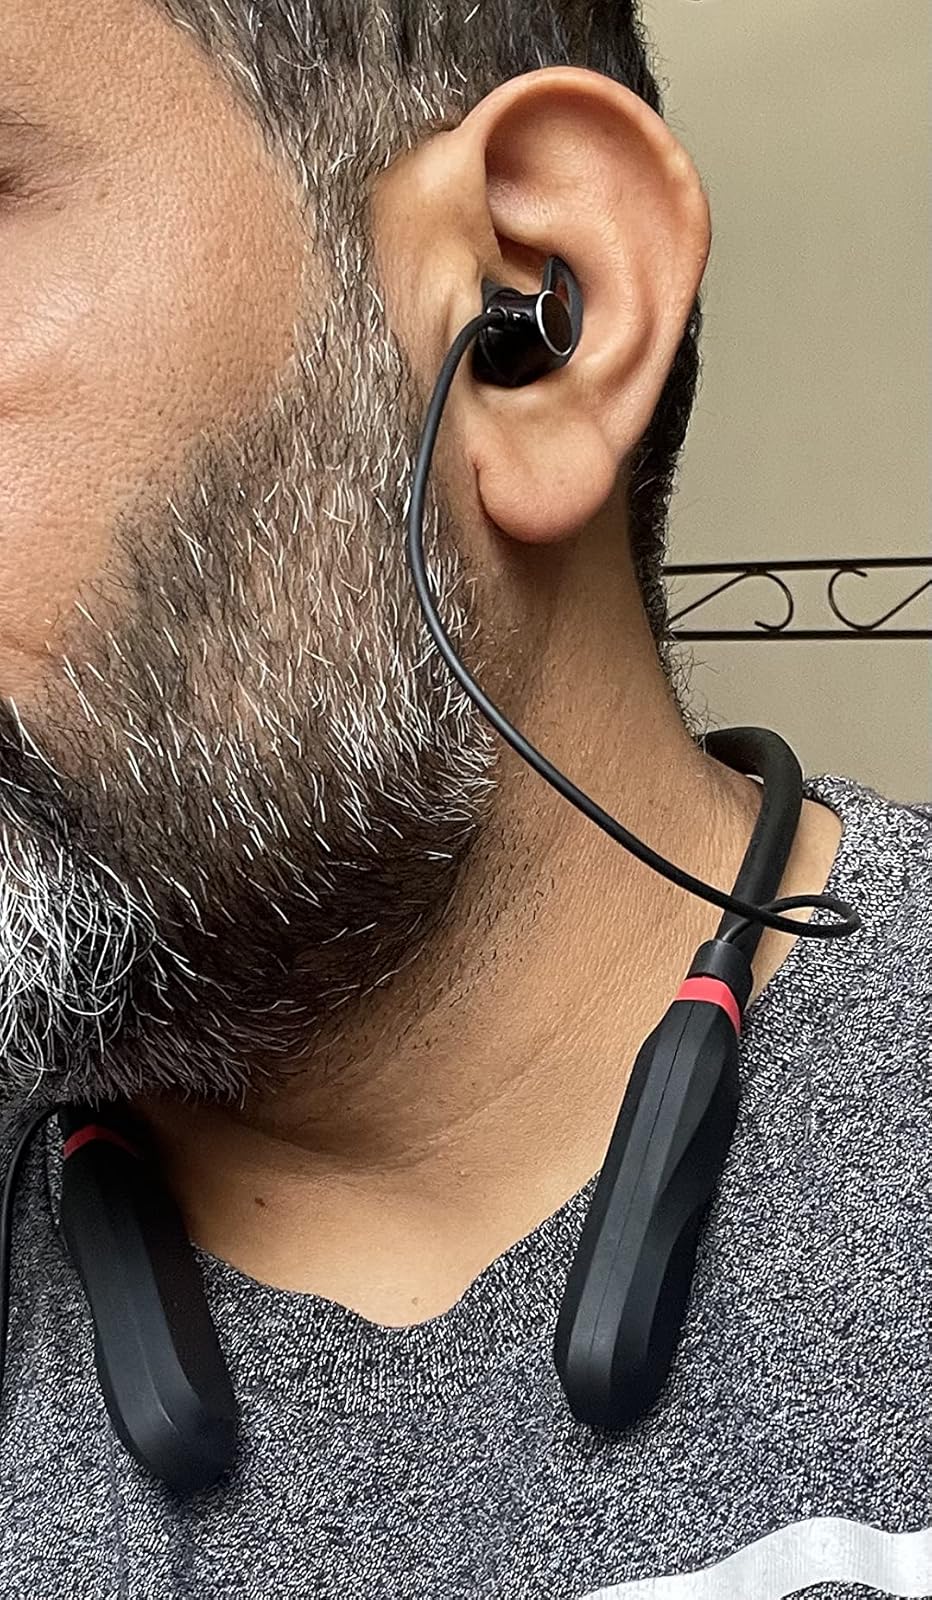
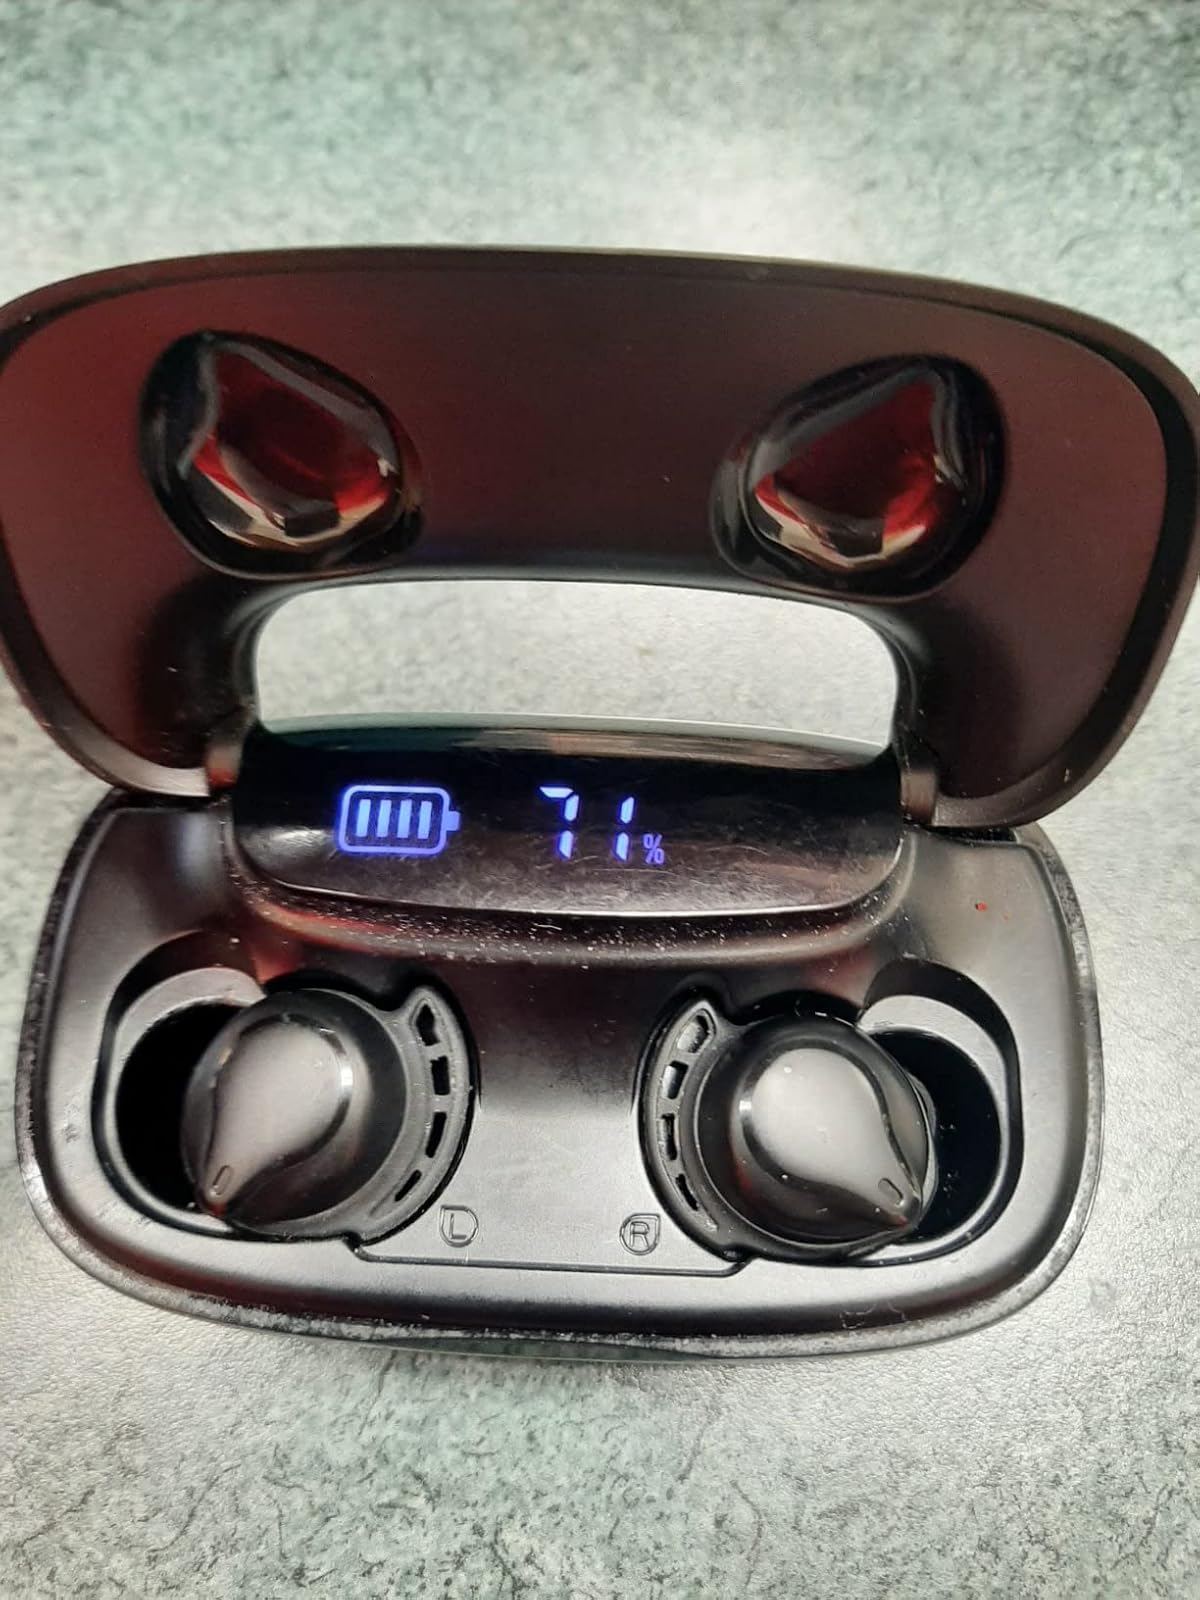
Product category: earbuds
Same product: no